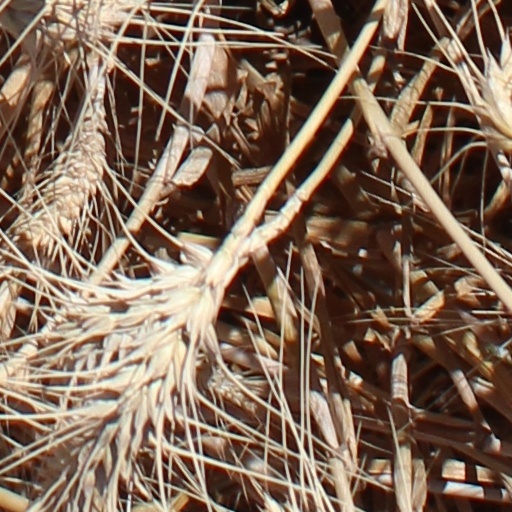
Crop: wheat